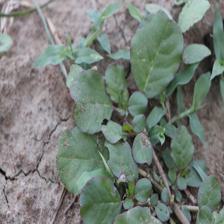
Label: BroadLeafWeed